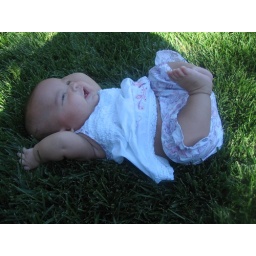
Laughing in the green grass